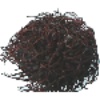
Label: Rambutan 1